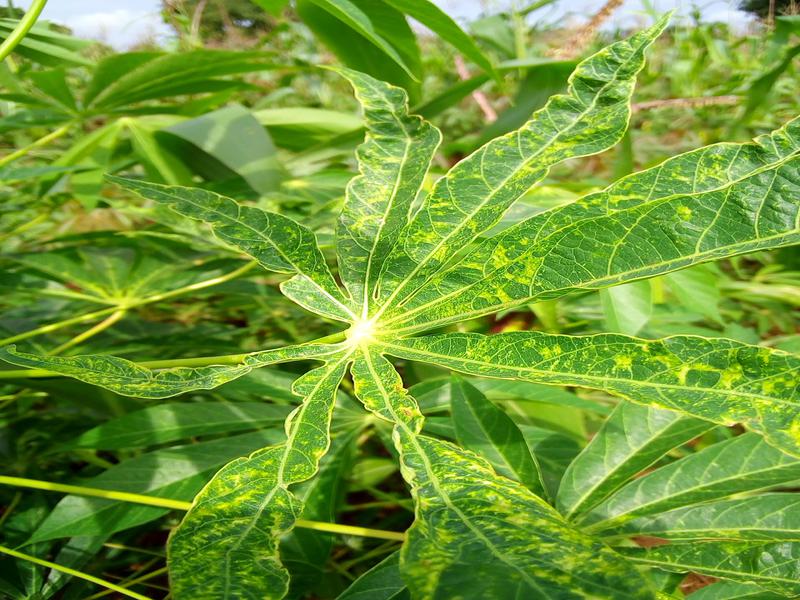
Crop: cassava
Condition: mosaic_disease